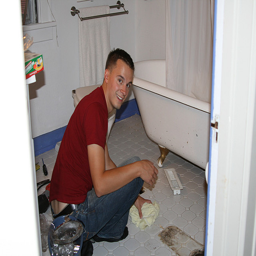
A man kneeling down next to a bath tub holding a rag.
A man with repair tools wiping a bathroom floor.
A man scrubbing a bathroom floor with a towel.
A guy in a red shirt wipes off the bathroom floor.
Man working in a bathroom fixing tile on the floor.